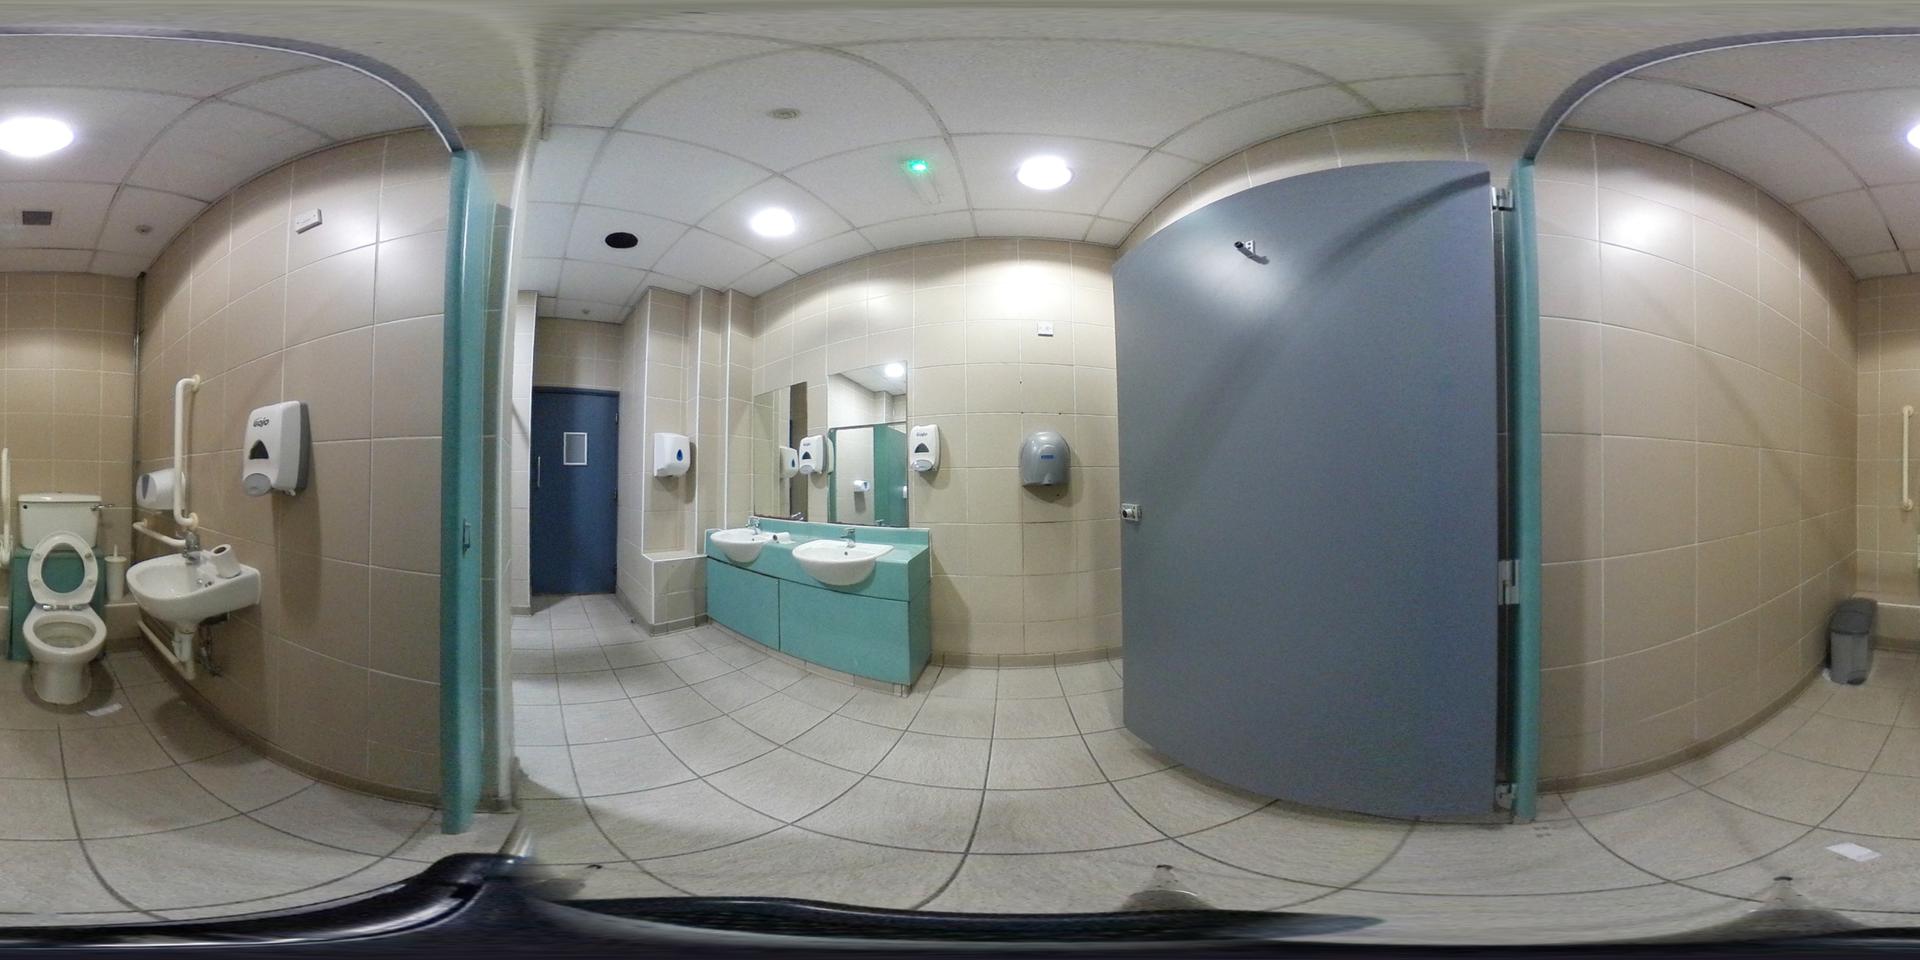
Referred object: the white toilet next to the sink

Referred object: the teal sink cabinet